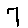
Label: 7